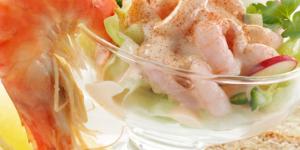
cocktail de camarones